Blue Lake Regional Park

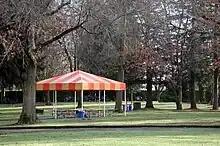
Covered picnic table

Amenities include public restrooms, wheelchair accessibility for most areas, trails, parking, sheltered picnic areas and tables, interpretive signs, and concessions. Activities at the park include hiking, biking, cross country running, swimming, boating, fishing, wildlife viewing, volleyball, basketball, disc golf, archery, and softball. The park has a water-spray playground of about that uses municipal well water that is treated and recycled at the park. Sculptures at the west end of the lake commemorate former Chinook villages along the Columbia River. For a fee, Metro offers the use of a structure called The Lake House for banquets, conferences, receptions, recitals, and weddings. The Oregon Department of Fish and Wildlife stocks Blue Lake annually with trout.